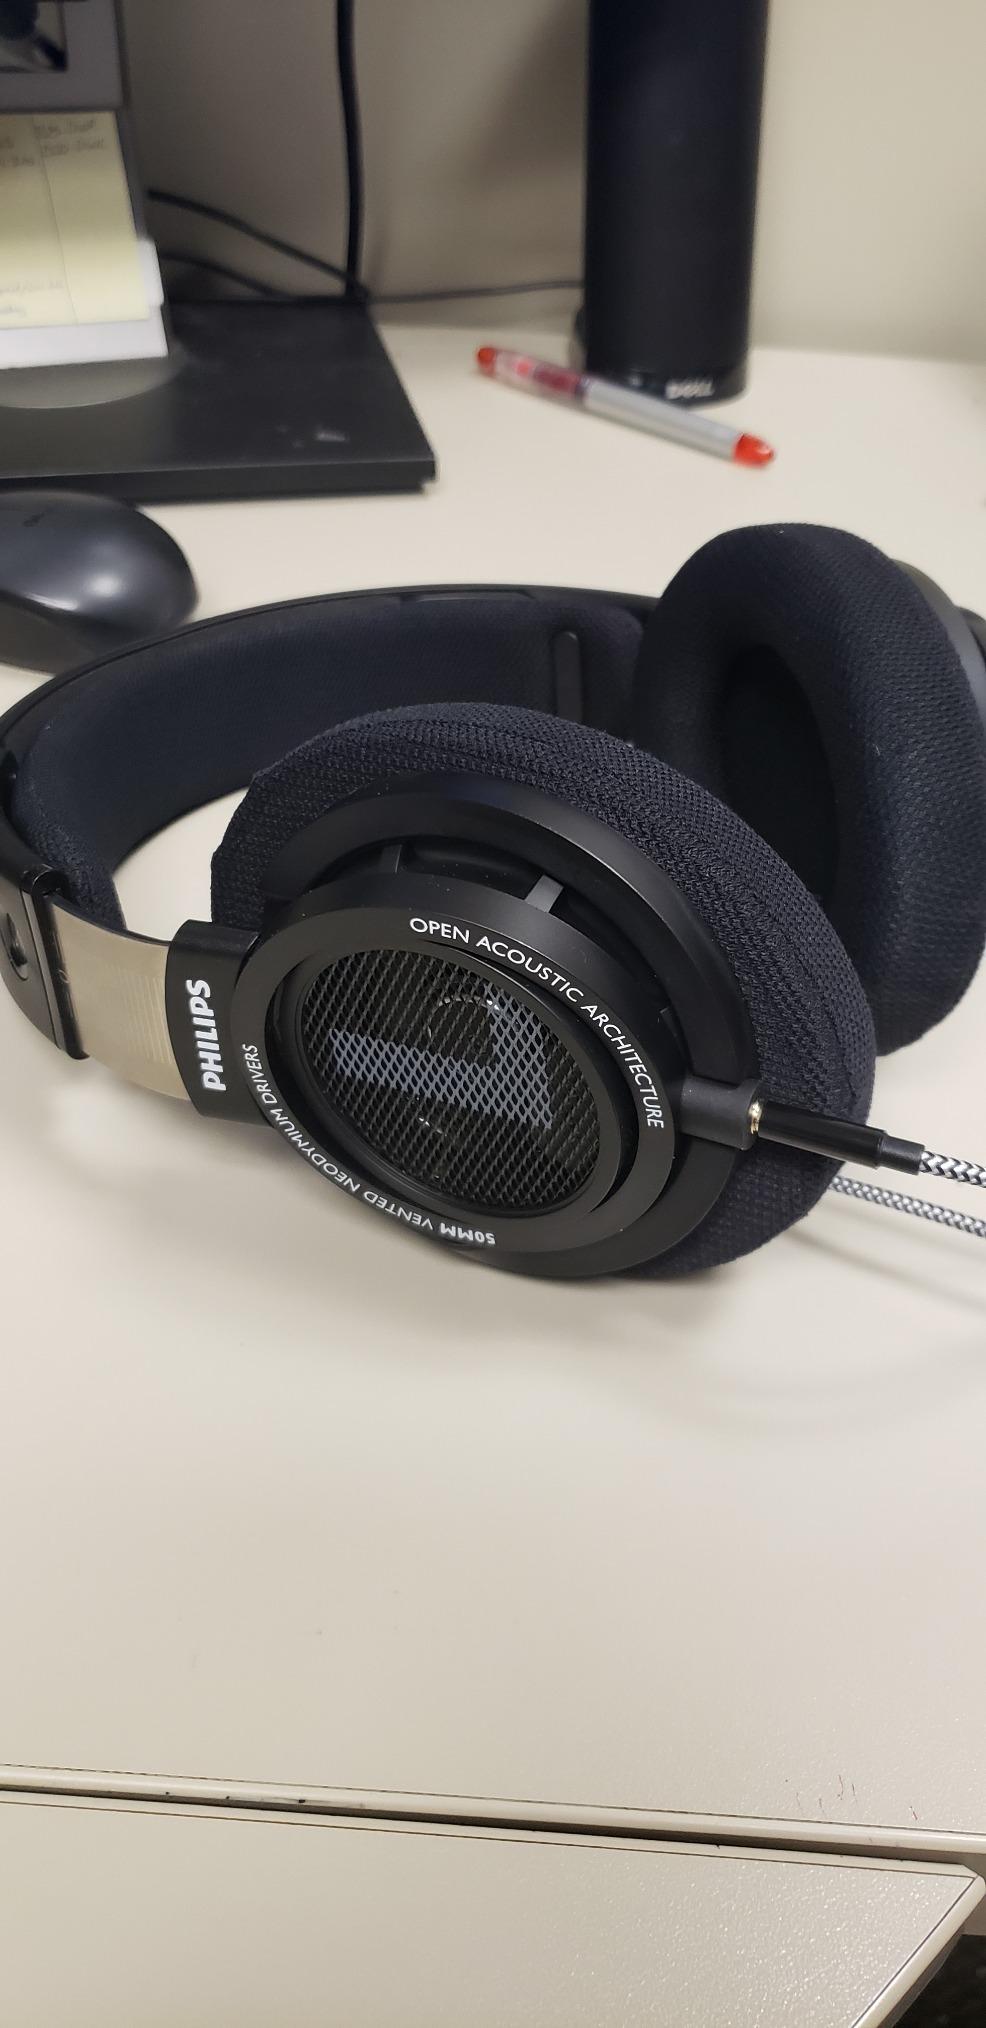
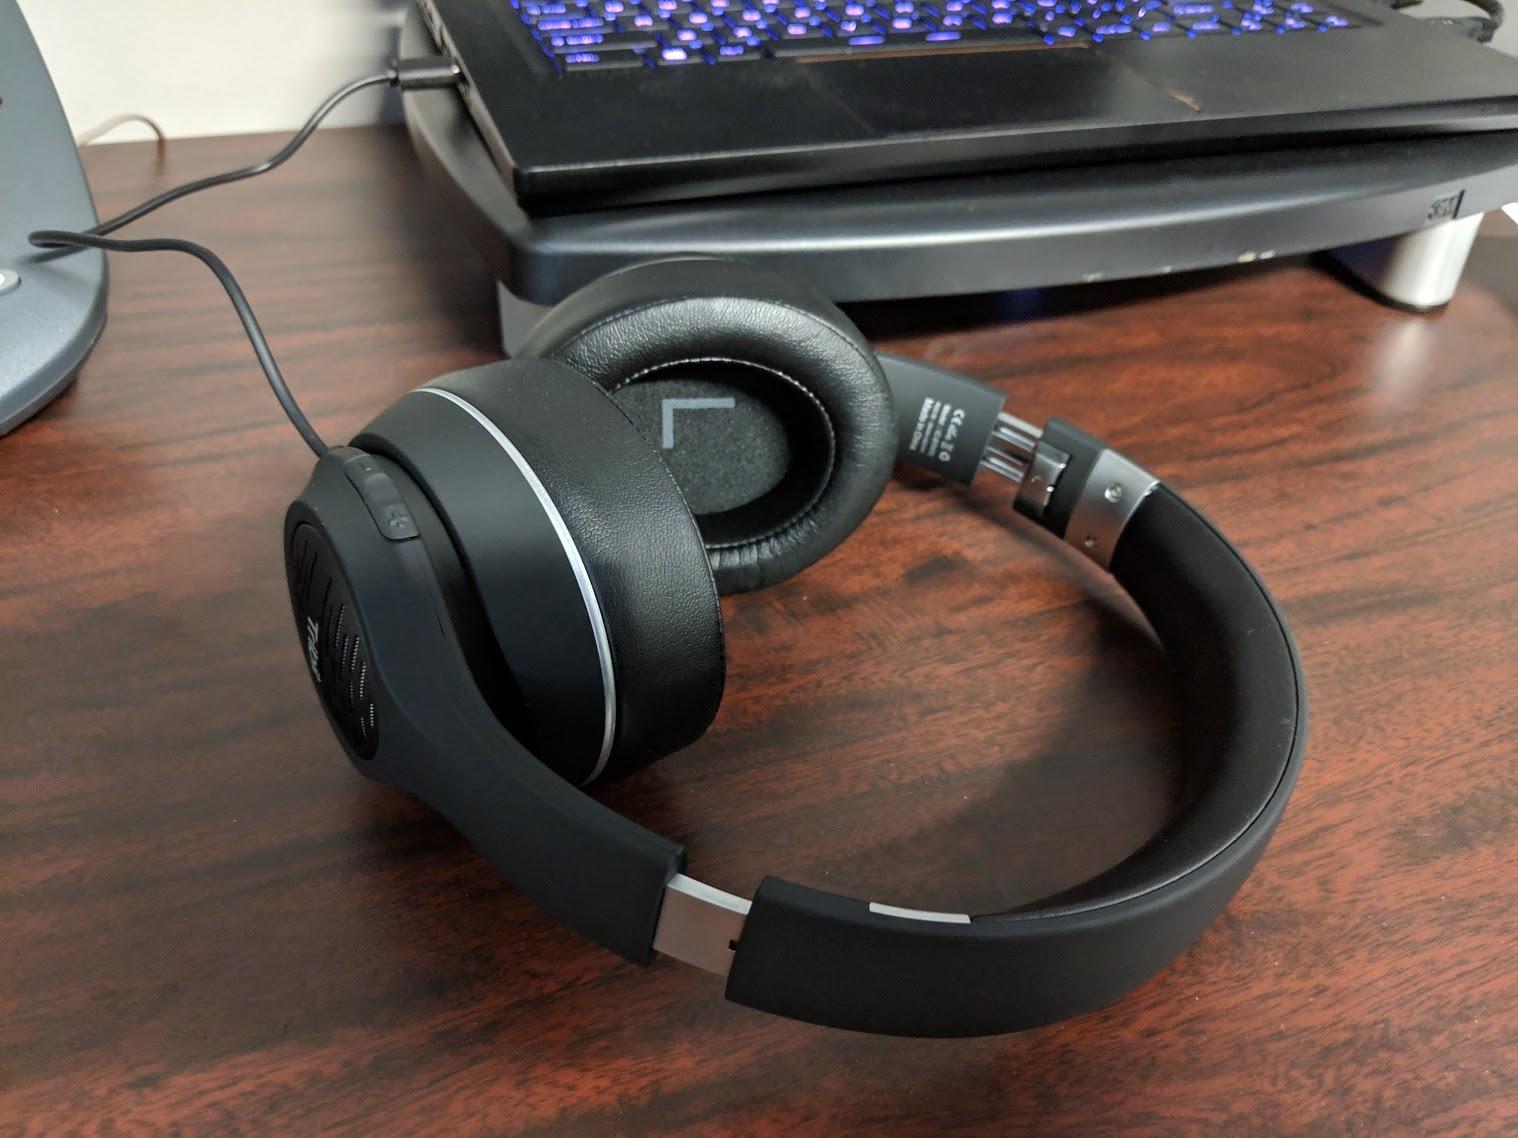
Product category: headphones
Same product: no